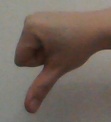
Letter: waw